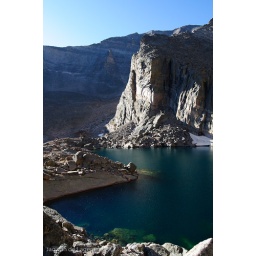
Blue and green Chasm lake beneath the Ship's prow